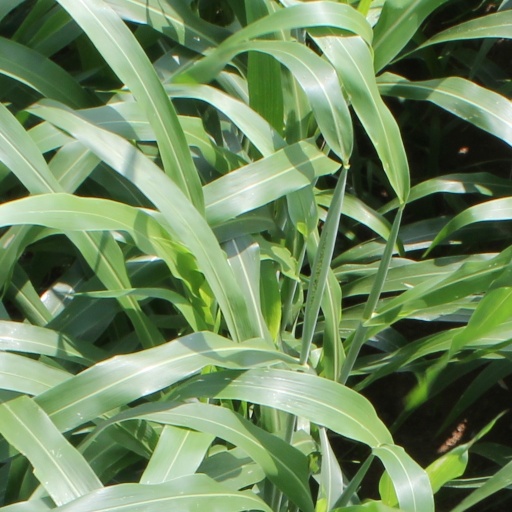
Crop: sorghum